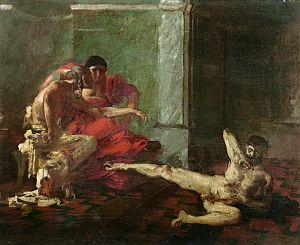
Locuste était une empoisonneuse de la Rome antique, au premier siècle ap. J.-C.